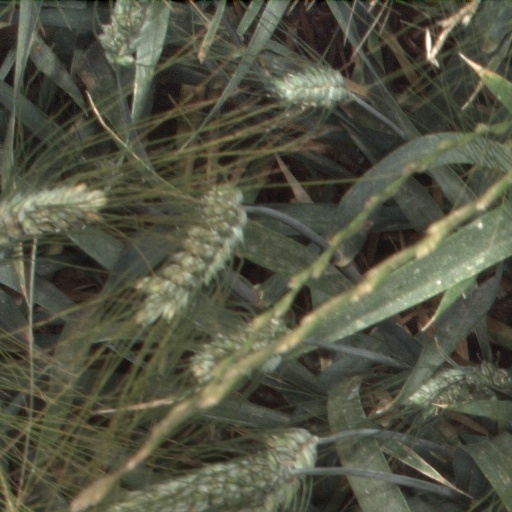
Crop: wheat